Claudine Weiher

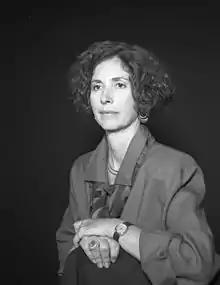
Claudine Weiher in 1985

Claudine Jackson Weiher (November 24, 1941 – October 13, 2012) served as Acting Deputy Archivist of the United States from 1986 to 1987 and Deputy Archivist of the United States from 1988 to 1993.